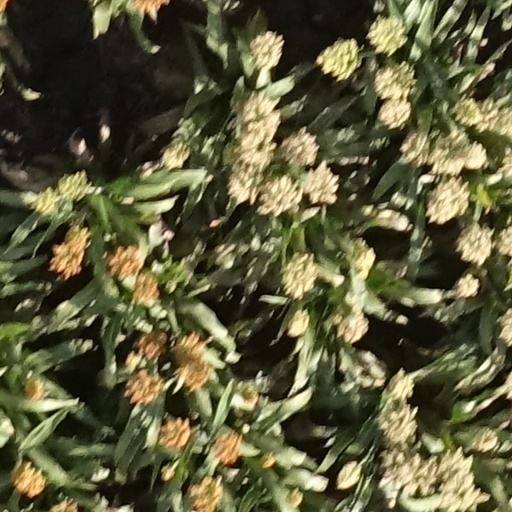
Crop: sorghum